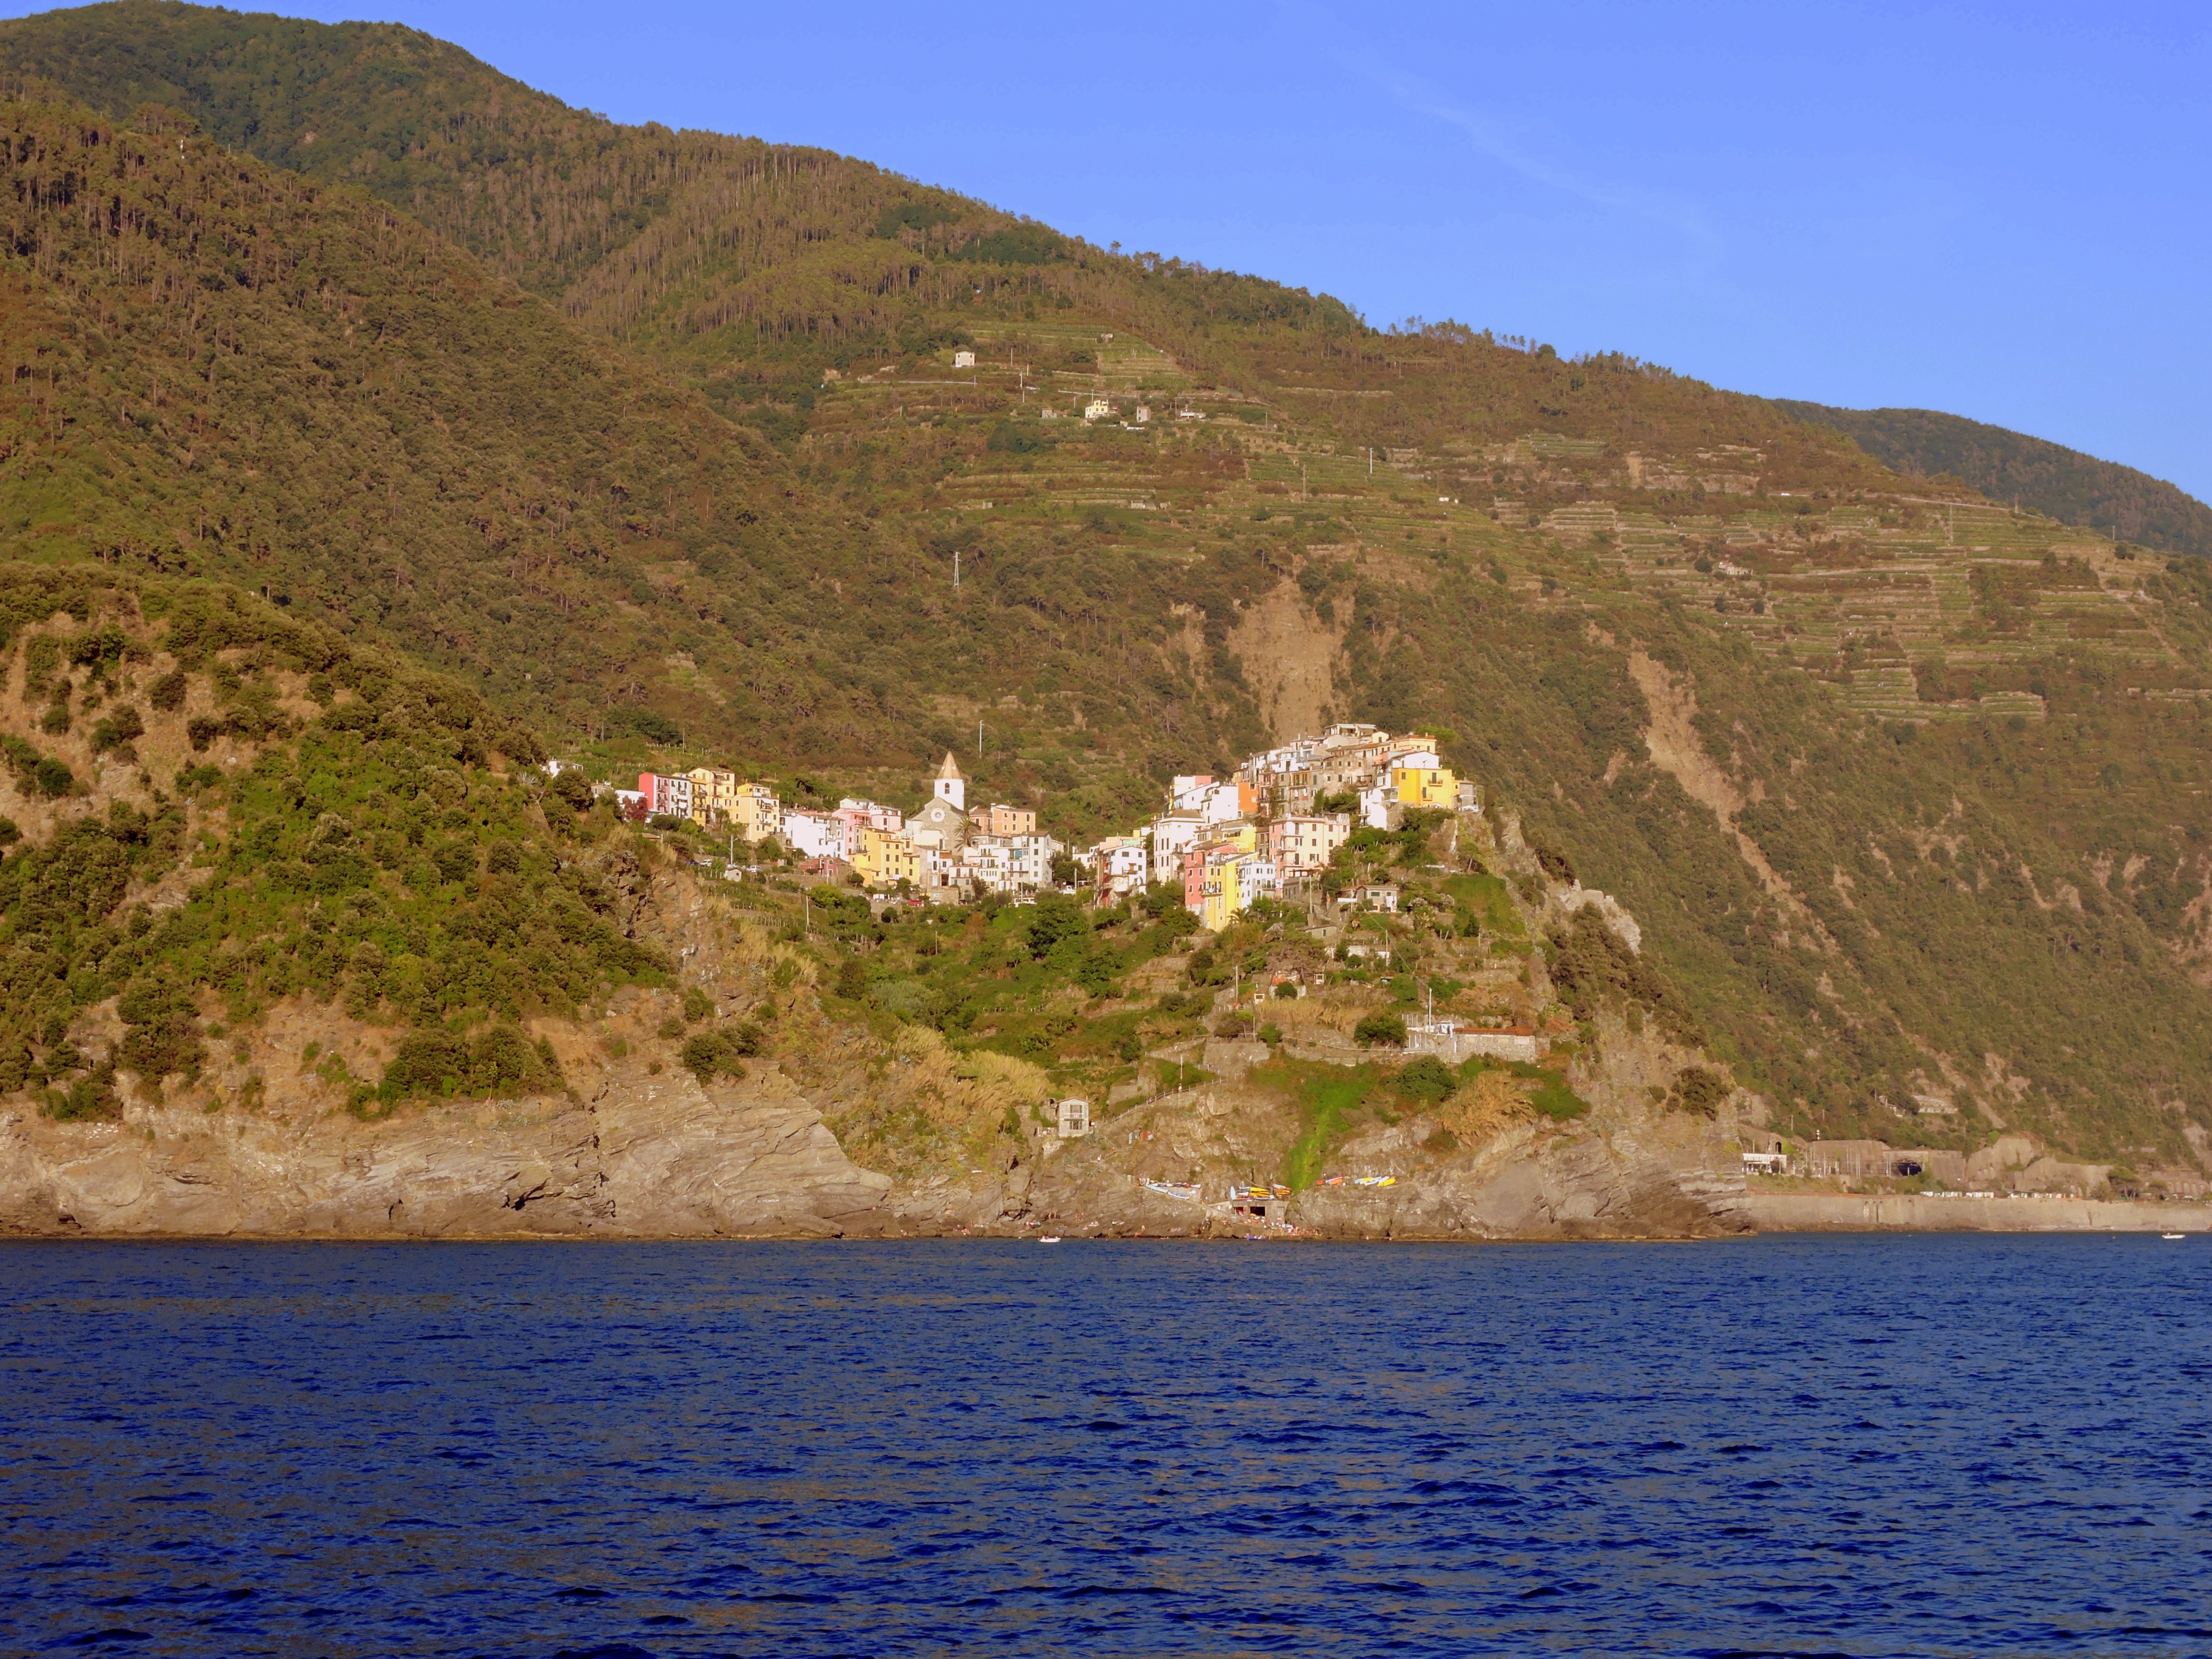
sea, coast, water, mountain, shore, lake, country, cliff, cove, bay, italy, fjord, reservoir, terrain, houses, costa, loch, cape, liguria, landform, cinque terre, corniglia, geographical feature